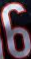
Number: 6